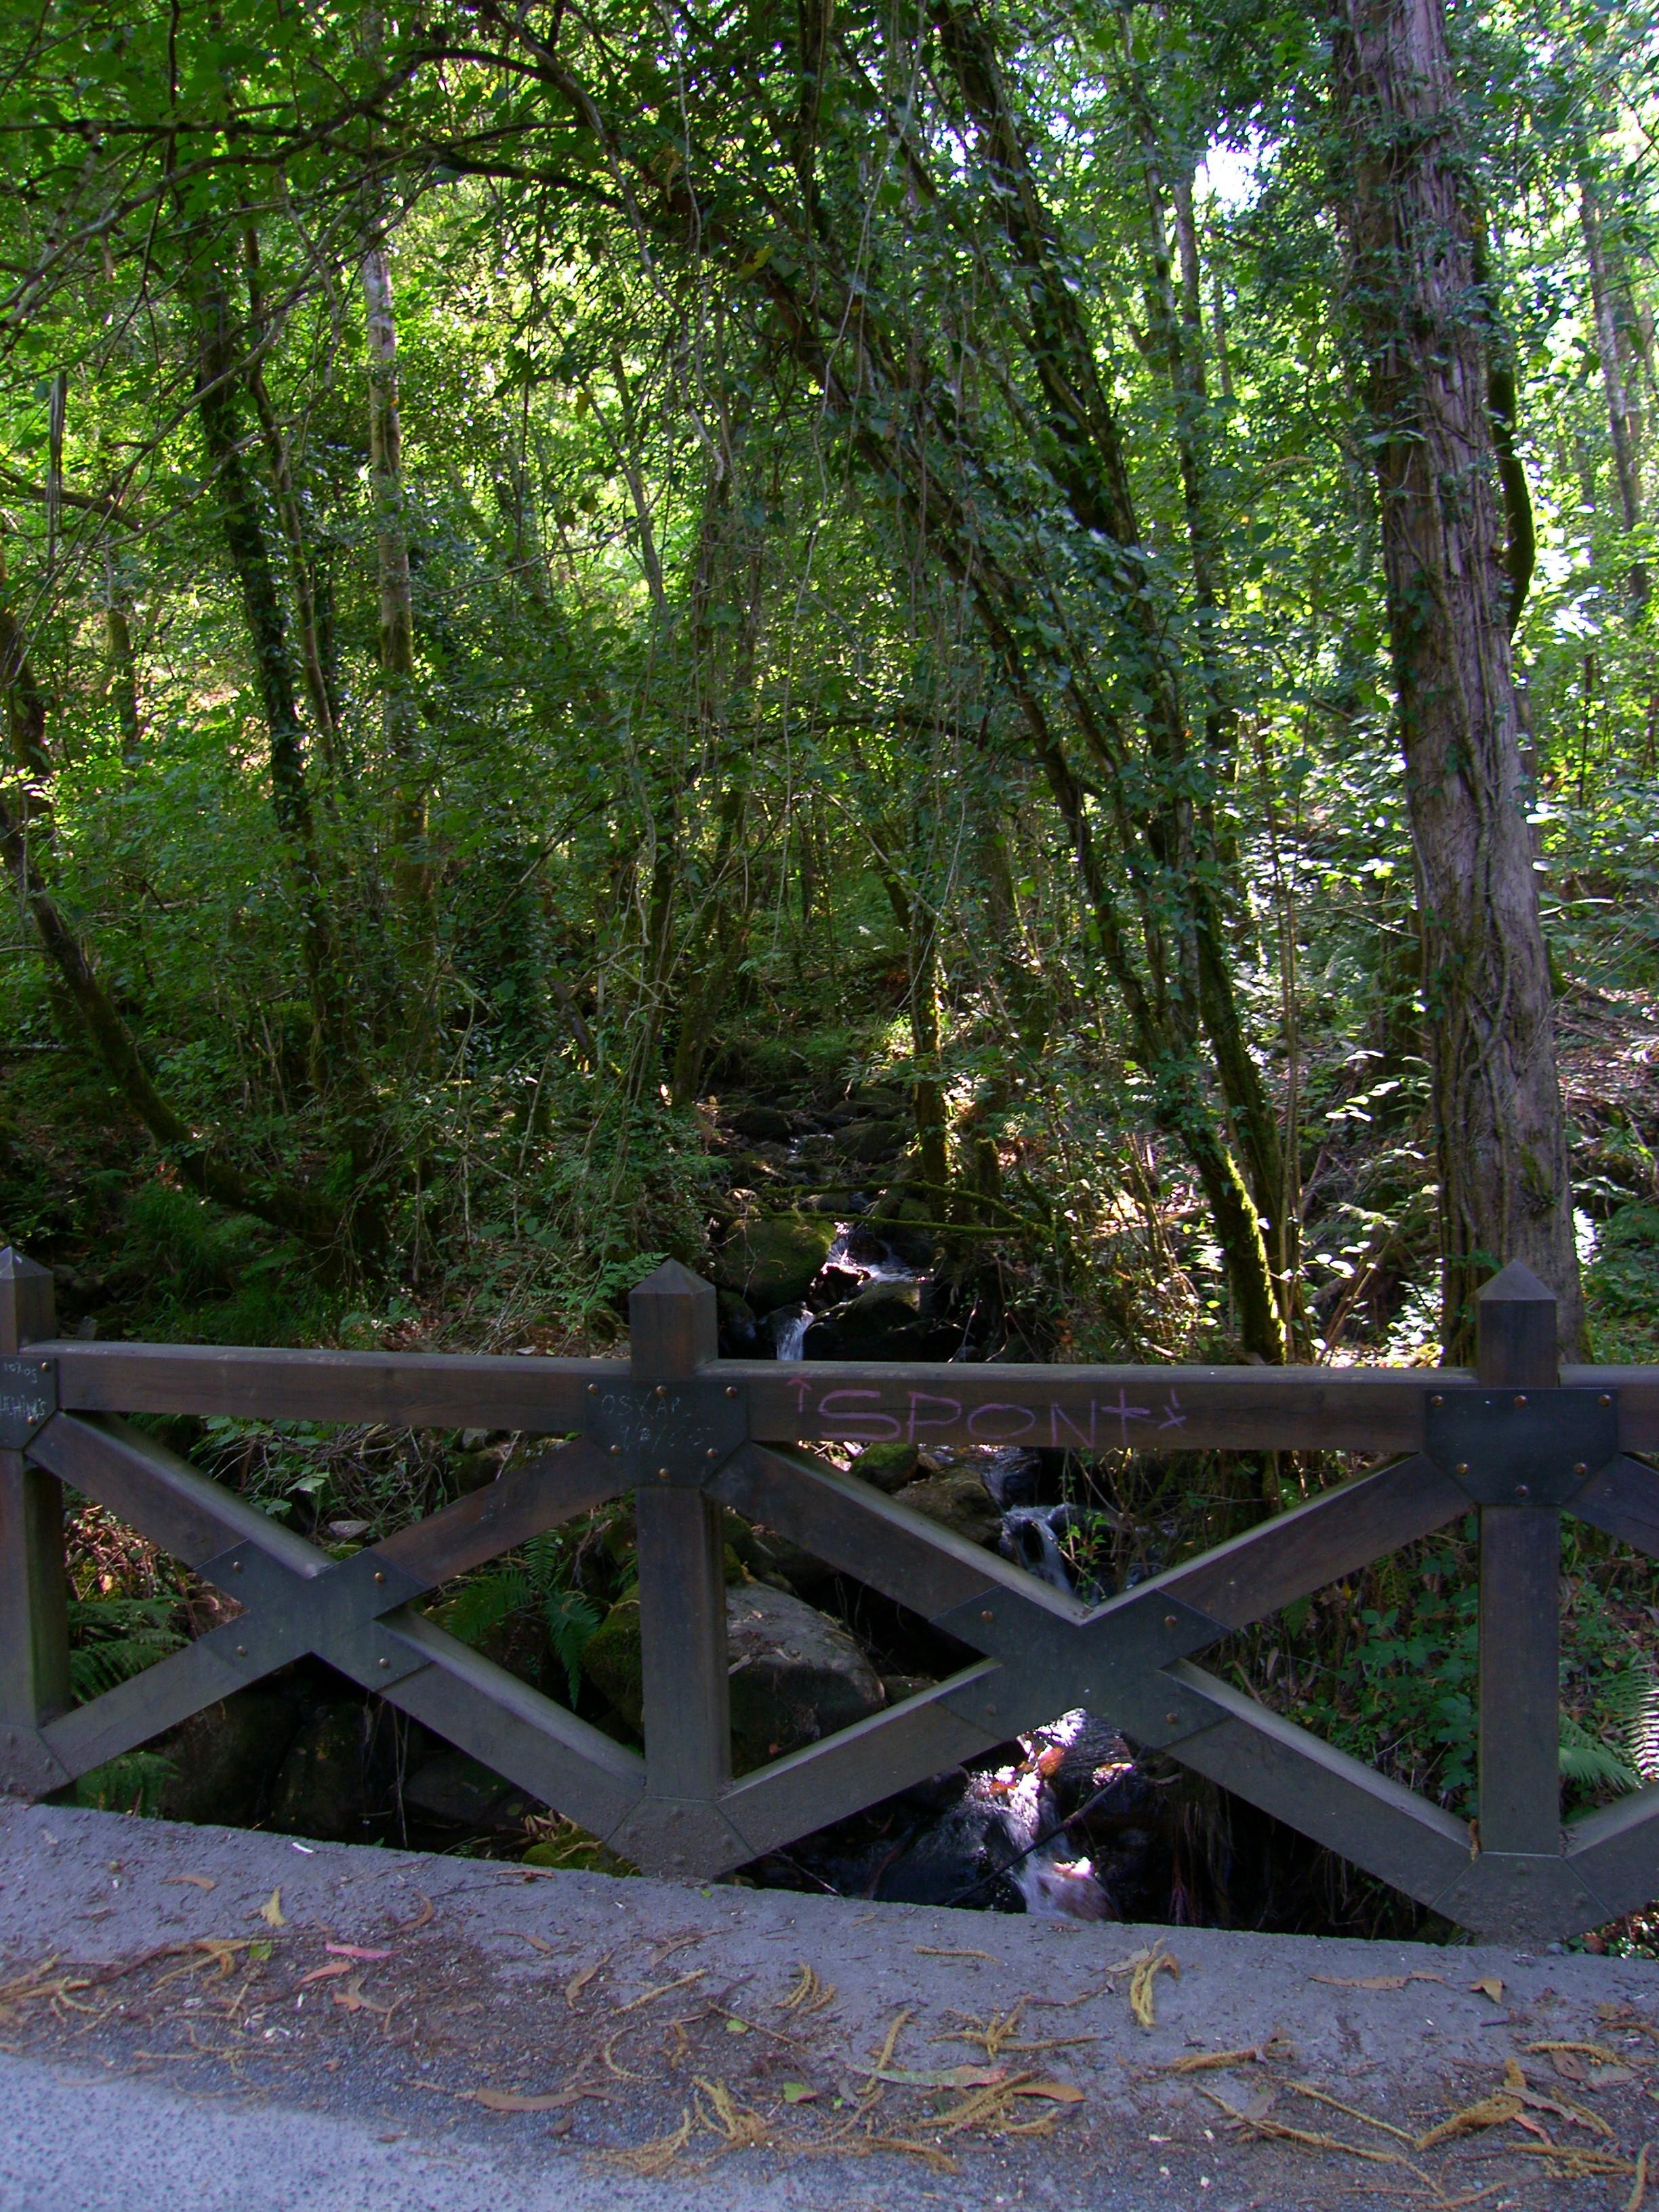
landscape, tree, forest, trail, bridge, sunlight, leaf, flower, autumn, park, backyard, botany, garden, la, woodland, ggl1, coru agaliciaspainscenery